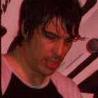
Age: 39